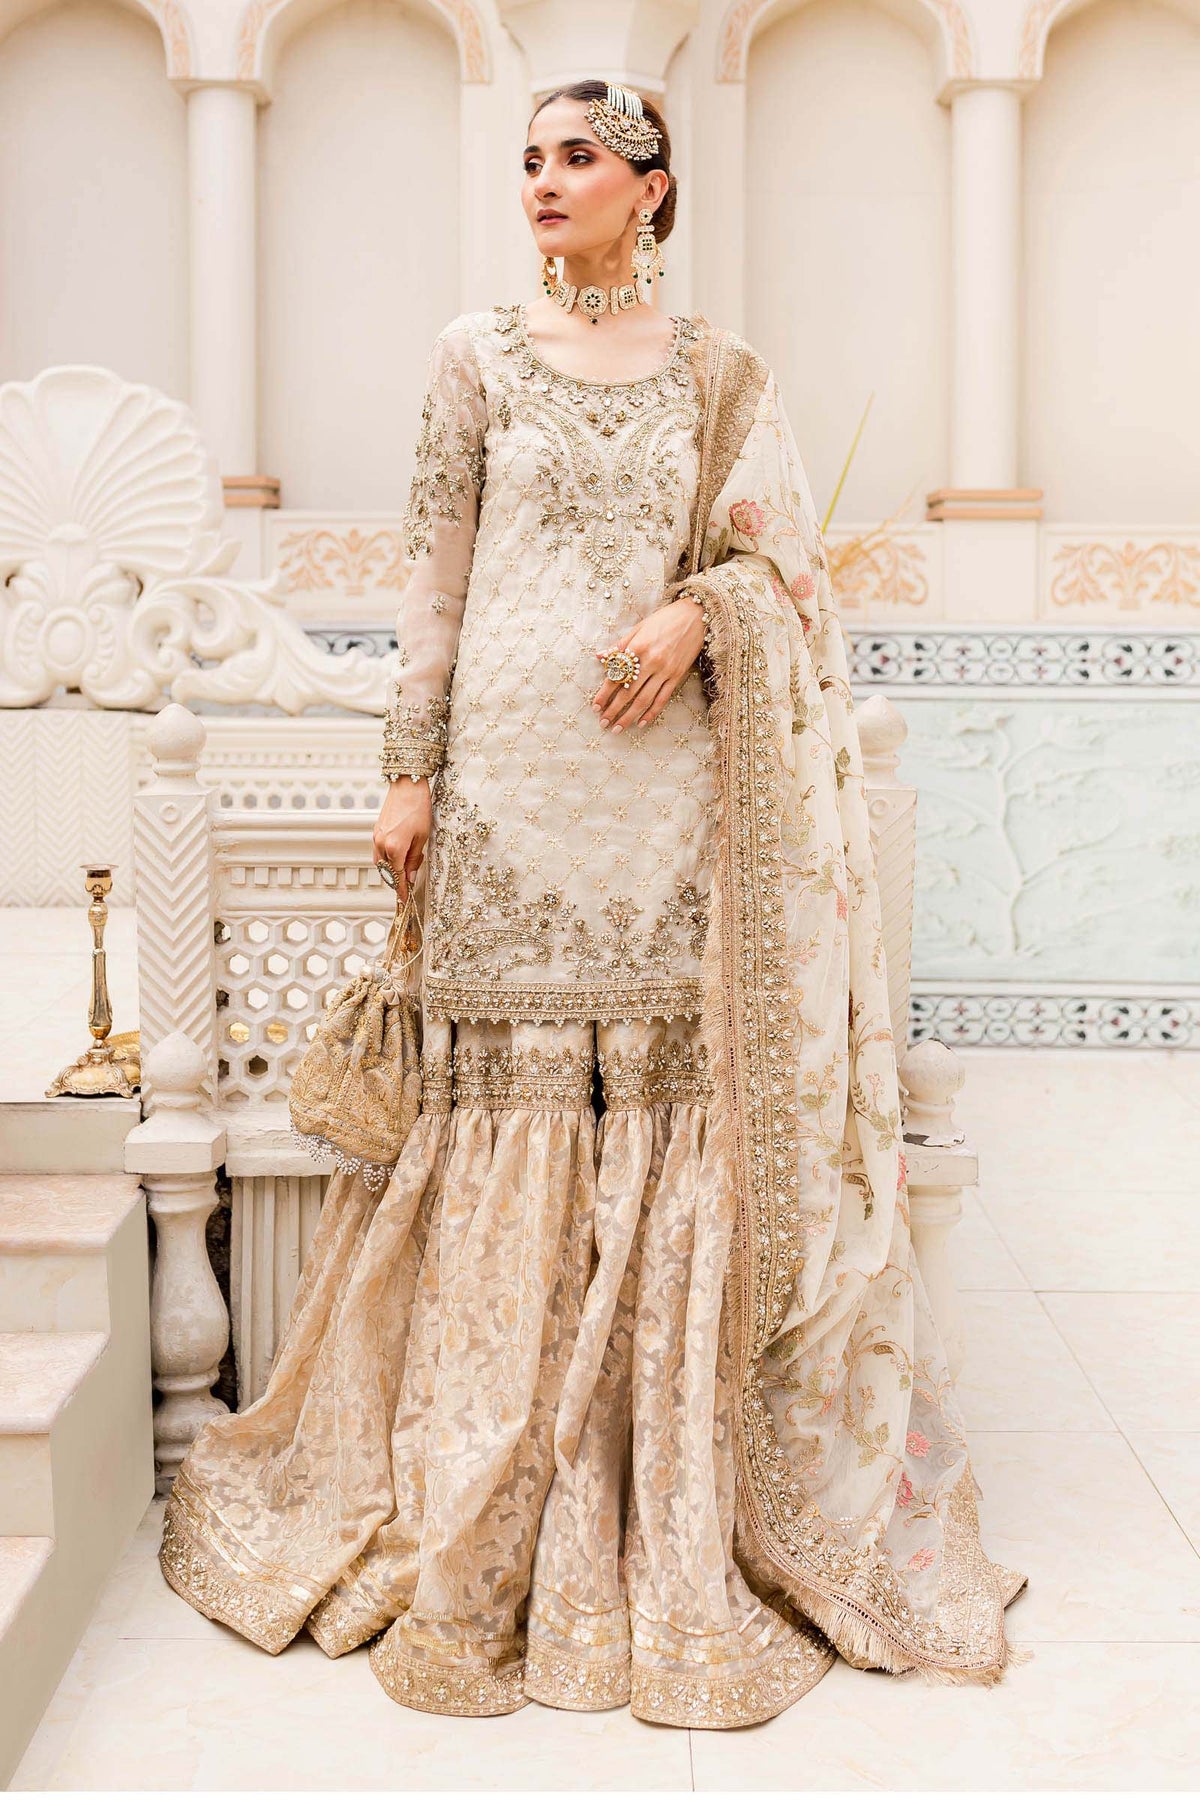
cream embroidered net salwar suit